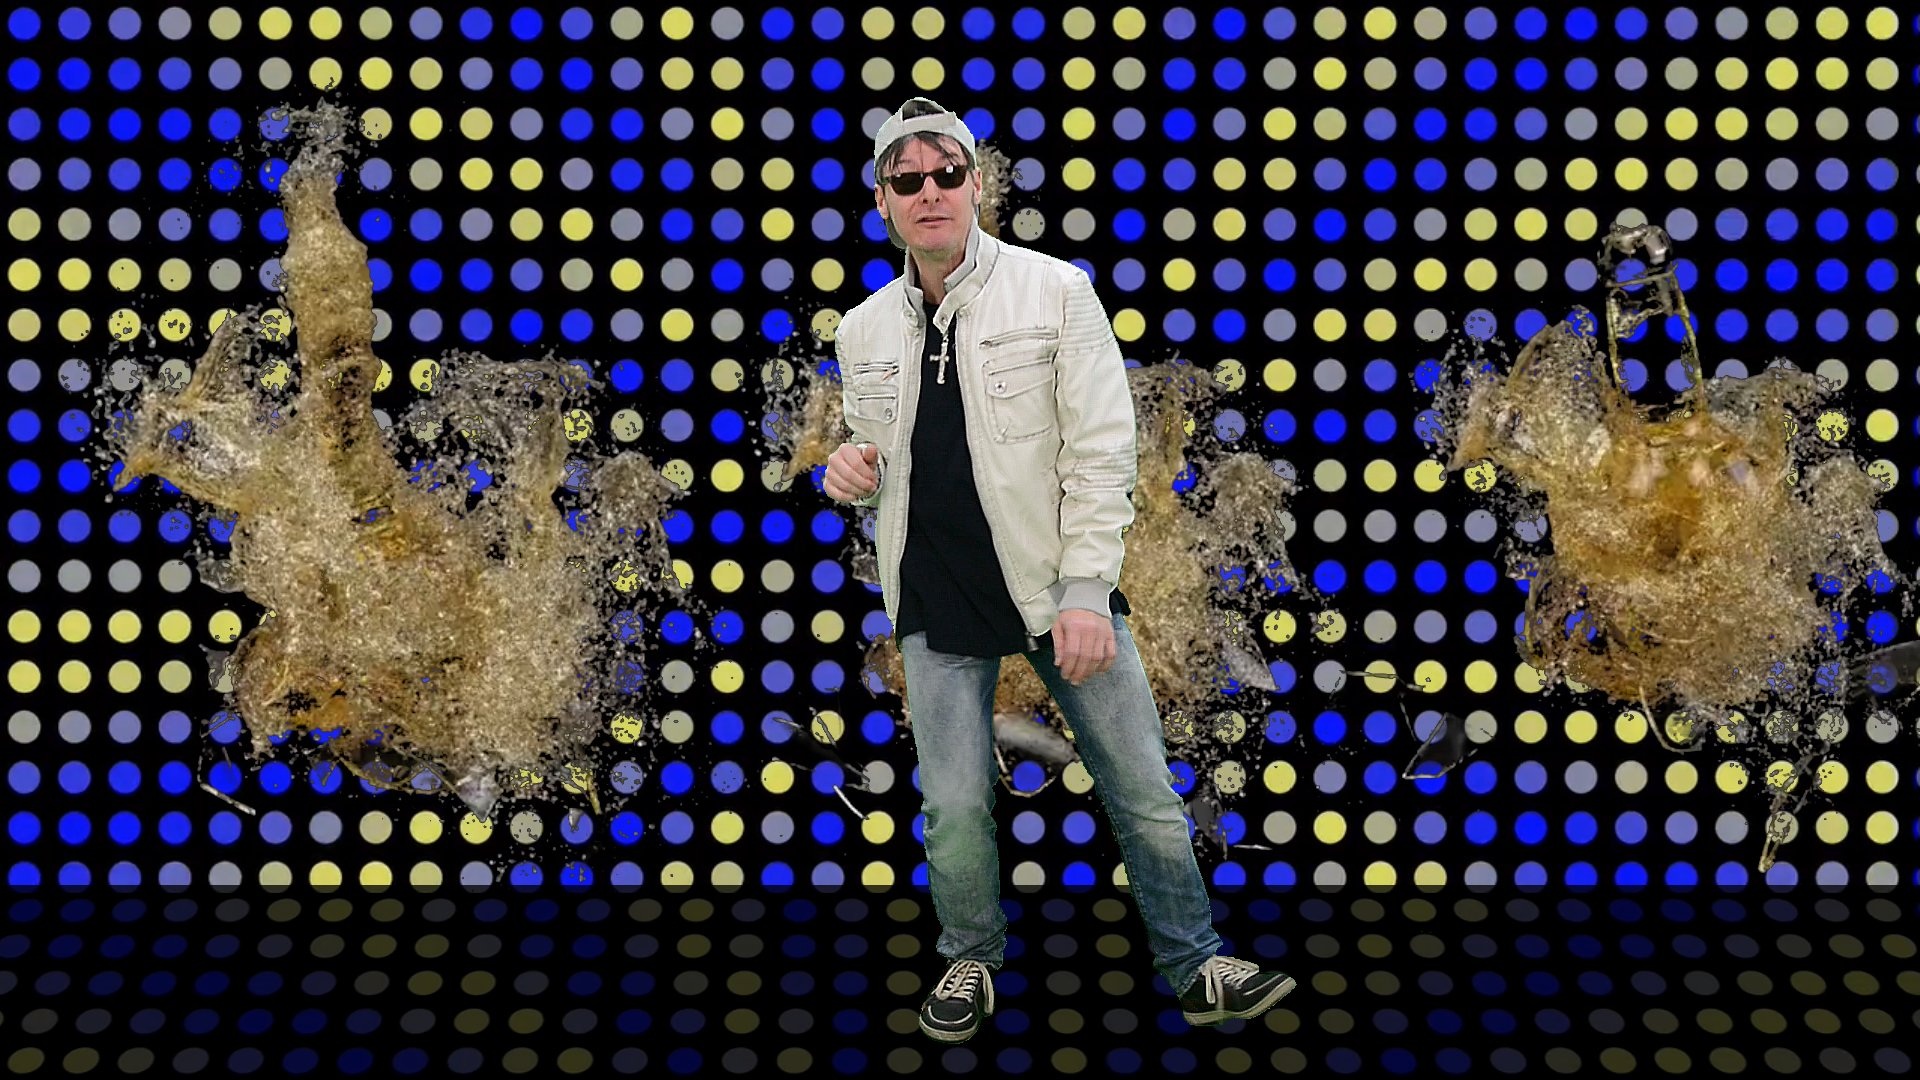
man, person, music, star, singer, show, rapper, stage, fun, hiphop, actor, disco, screenshot, explosions, beer bottles, interpreter, showtime, musical theatre